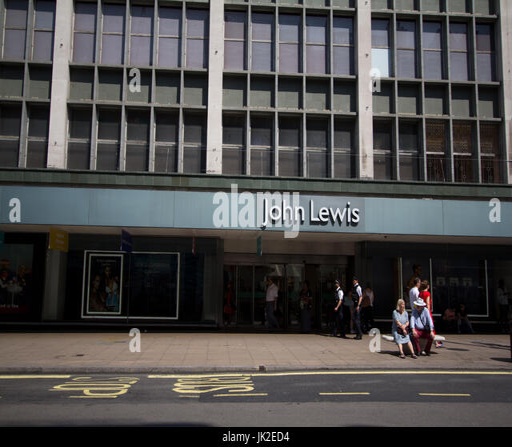
department store during a quiet spell